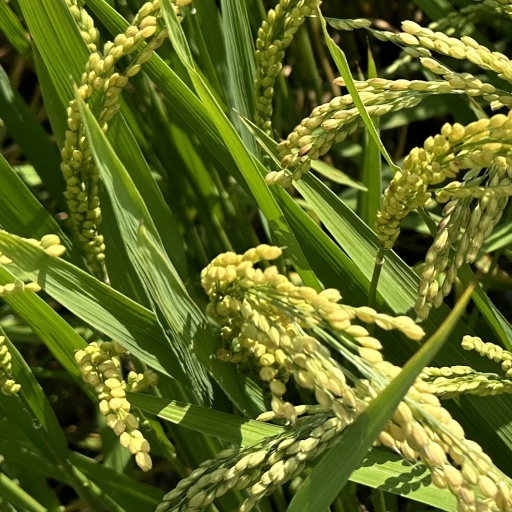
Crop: rice